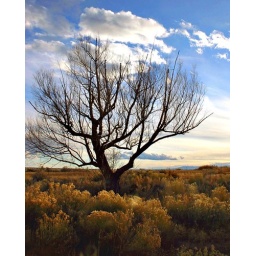
This wonderful old tree stands alone in the high mountain sierra of the San Luis Valley, Colorado.